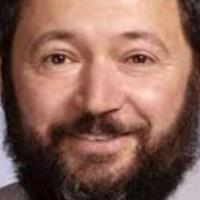
Age group: age 41-55